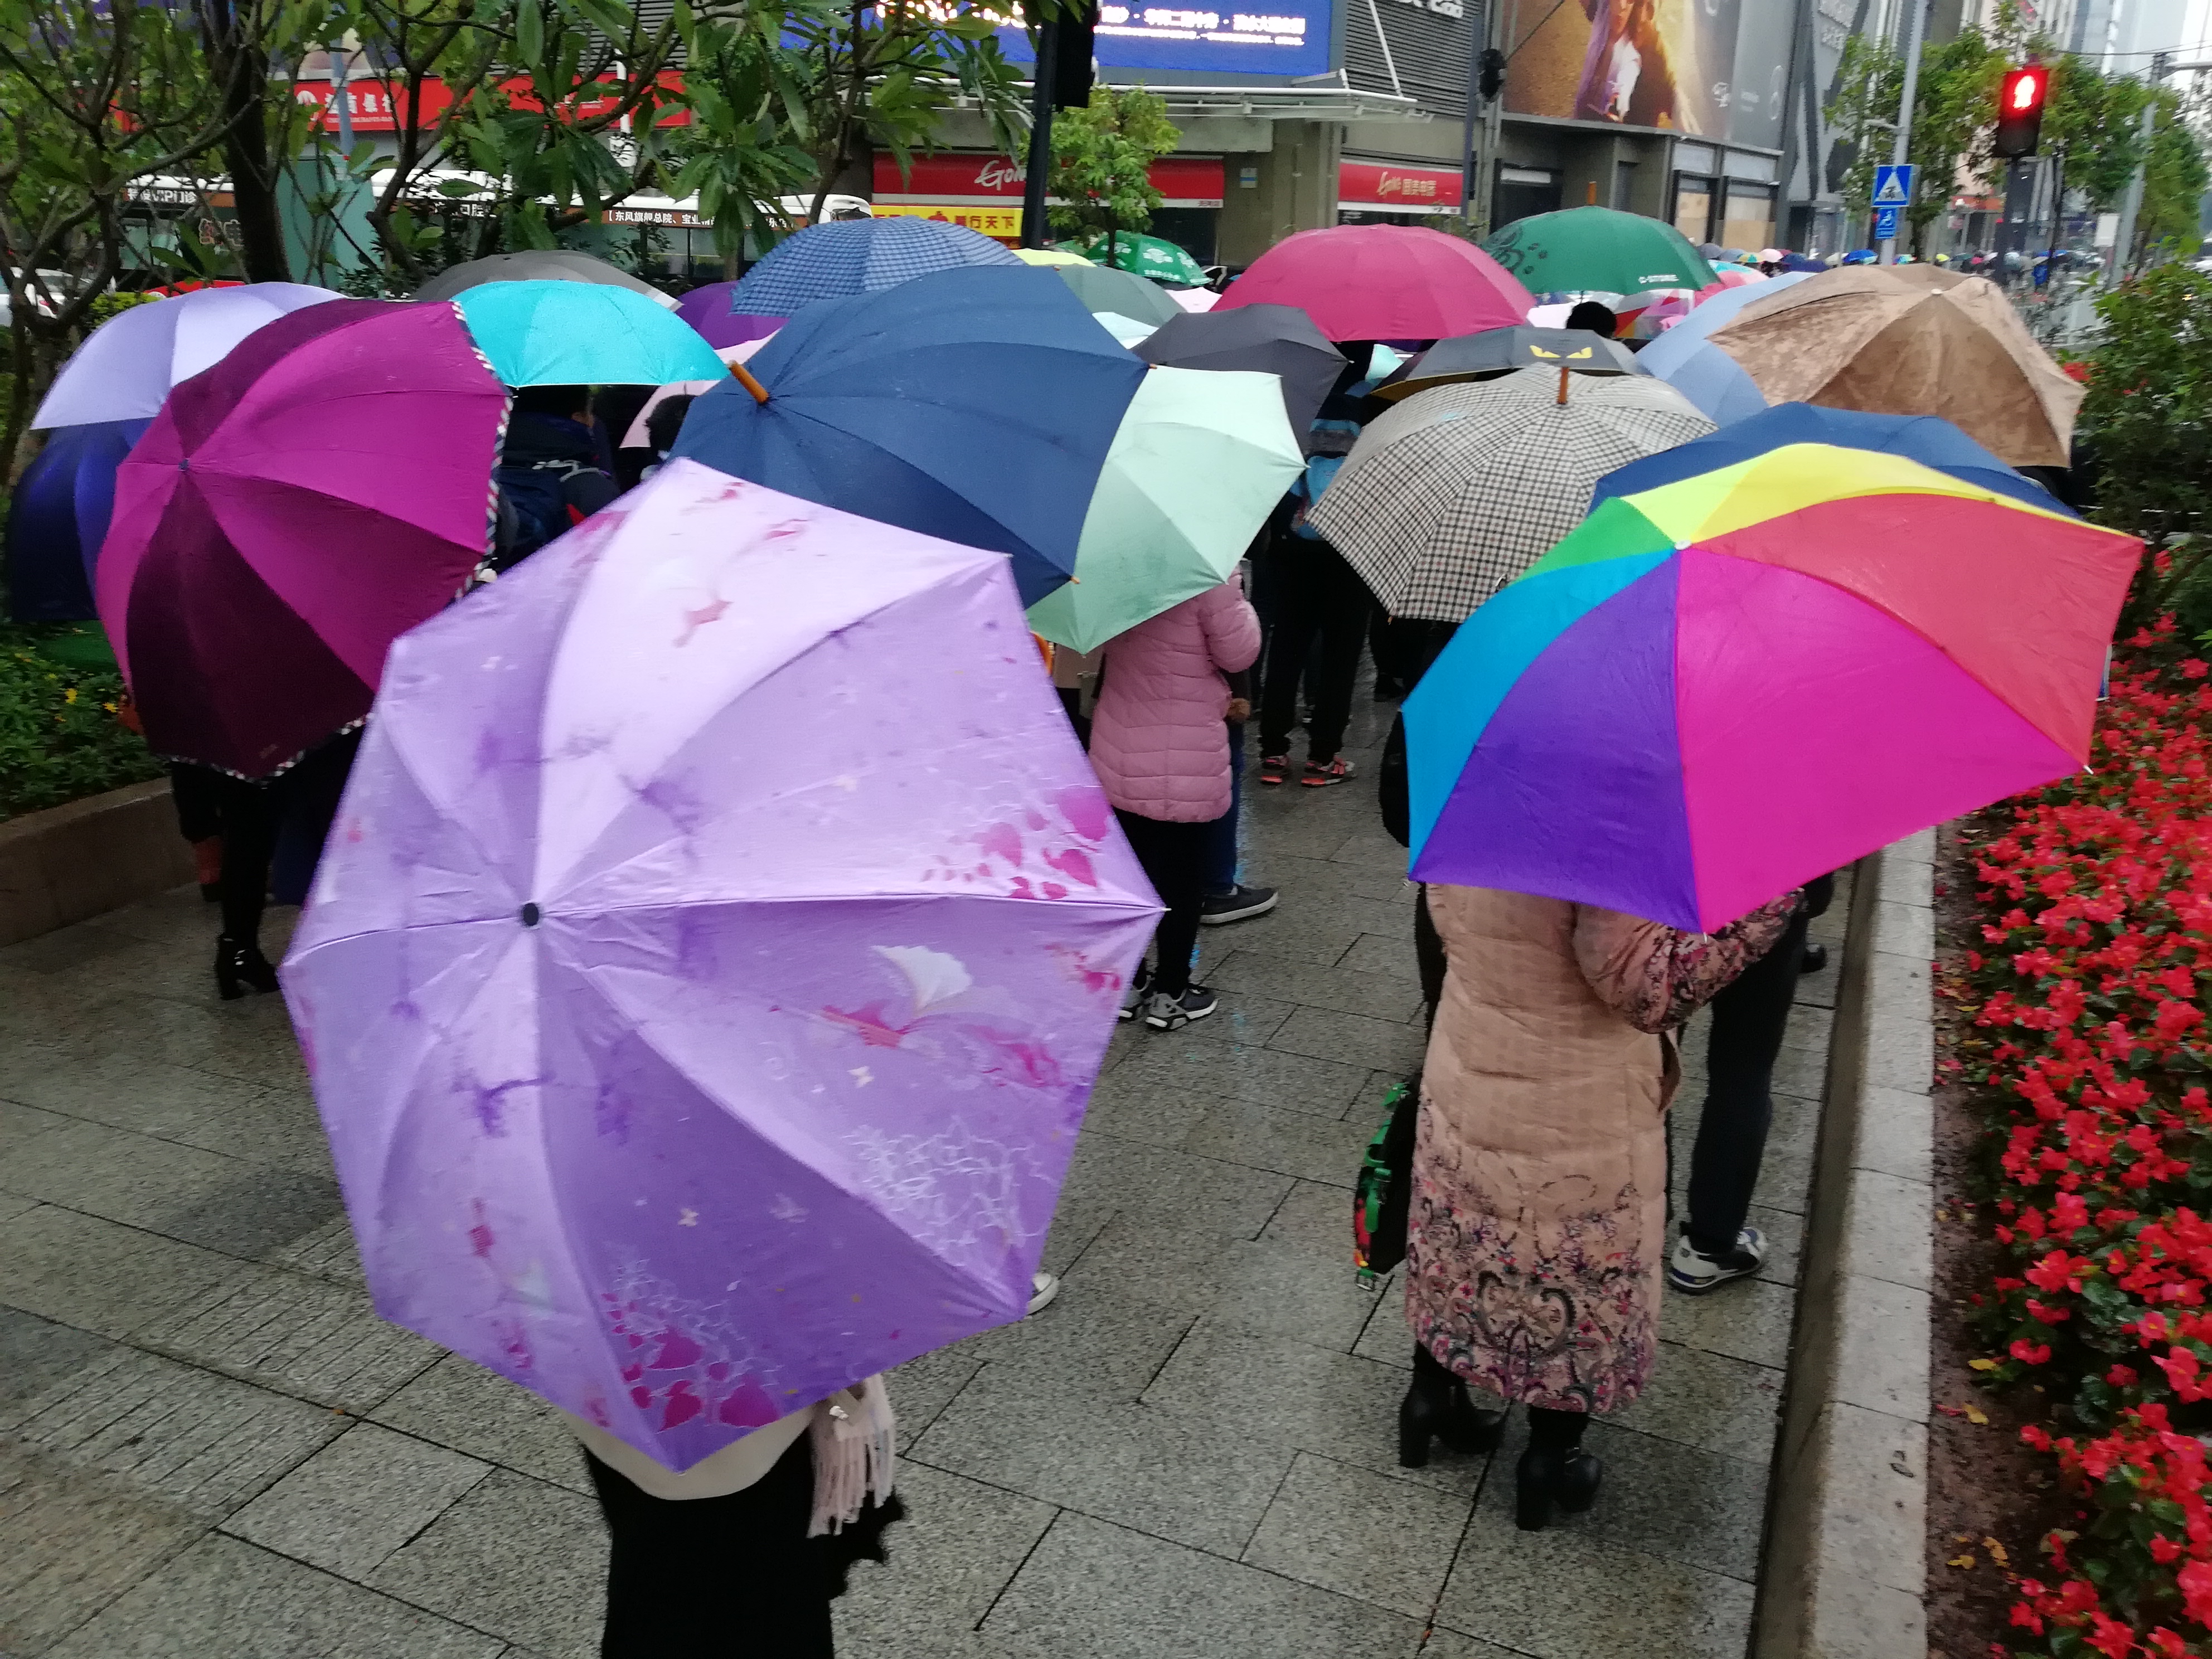
umbrella, color, rain, raining day, street, guangzhou, china, colorful, green, purple, plant, textile, pink, tree, red, shade, fun, Tints and shades, magenta, event, leisure, pedestrian, fashion accessory, petal, carmine, public event, sidewalk, pattern, shorts, walking, costume, recreation, automotive wheel system, grass, sandal